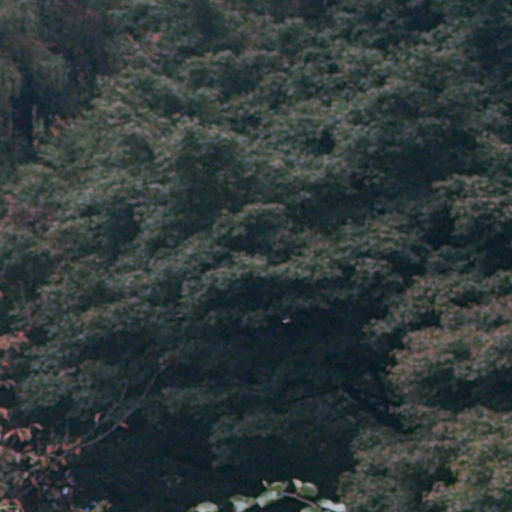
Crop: cassava